Juan Fernández de Heredia

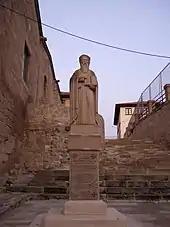
Monument to Heredia, preserving the memory of his tombstone, destroyed during the Spanish Civil War.

Despite these failures with the Navarrese, Heredia had continued to use them in his war. Though Peter IV had forbid any Hospitallers of his realm to travel with Heredia east, he himself had claimed the rights to the Duchy of Athens. The Navarrese, under Juan de Urtubia, attacked Thebes, the capital of the duchy, and Heredia, though friendly with the king, was warned in a letter to stop abetting his enemies (10 September 1380).